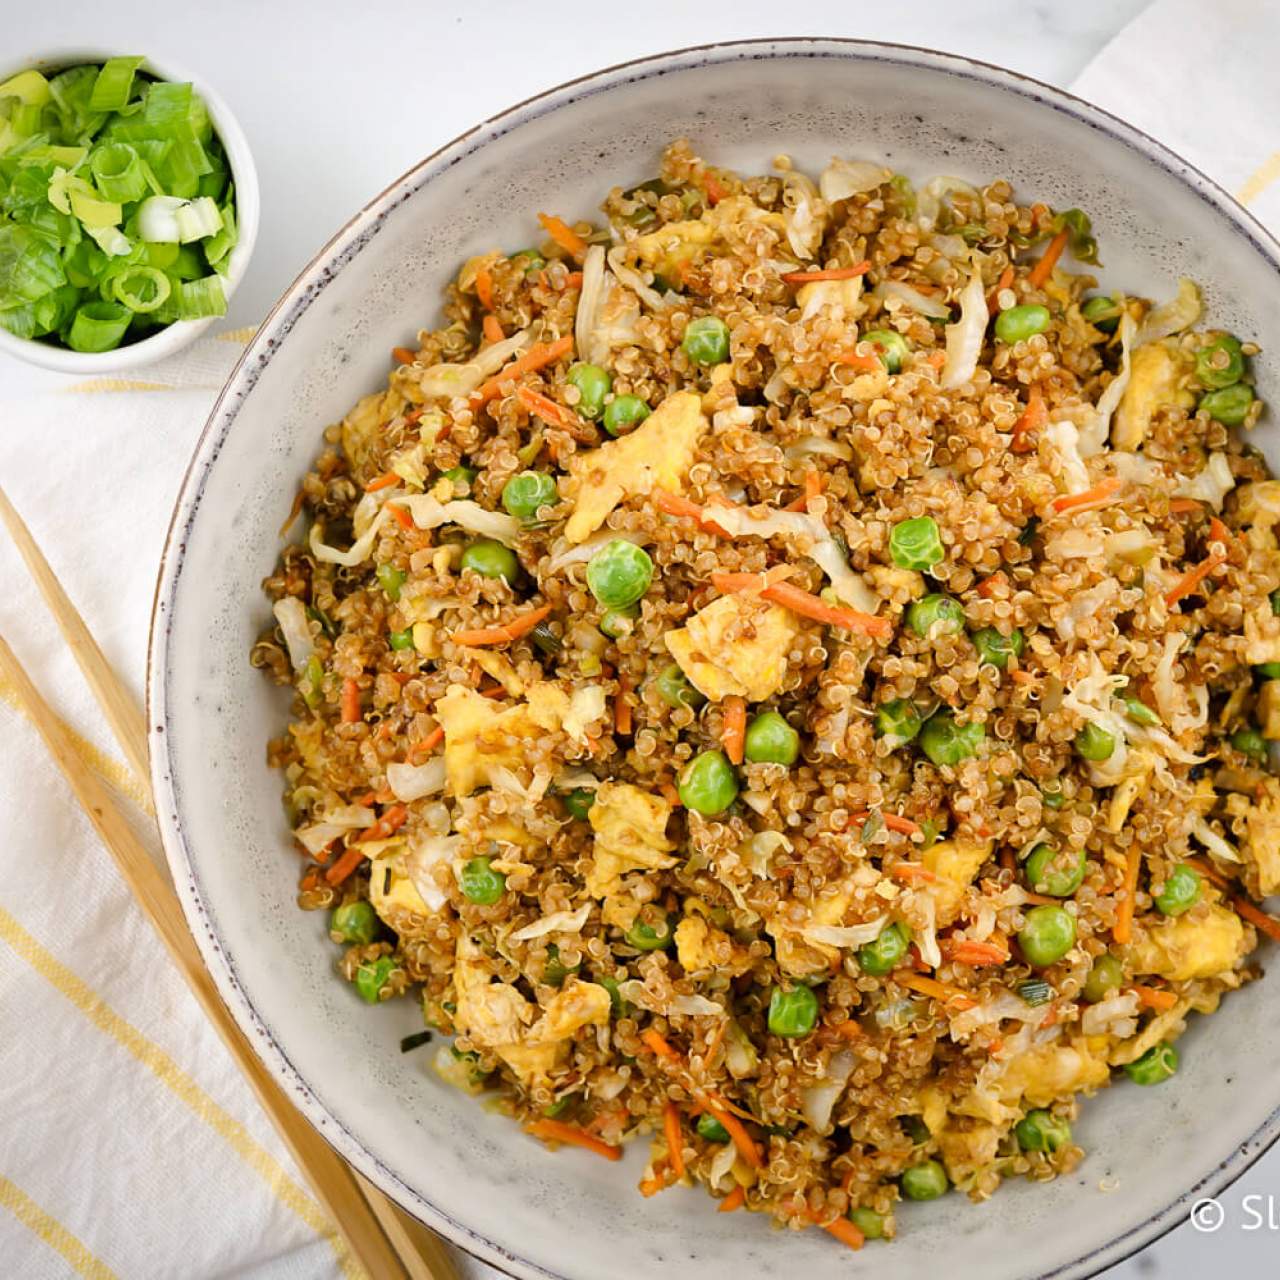
Dish: fried_rice